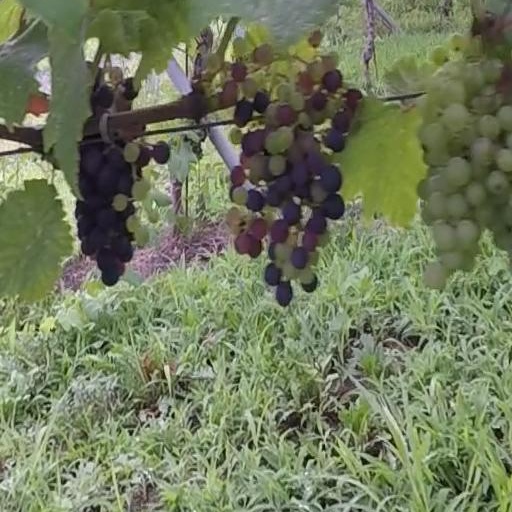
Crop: grape